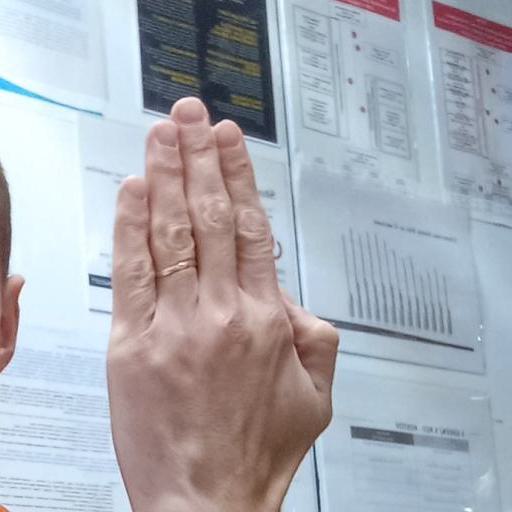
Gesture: stop_inverted